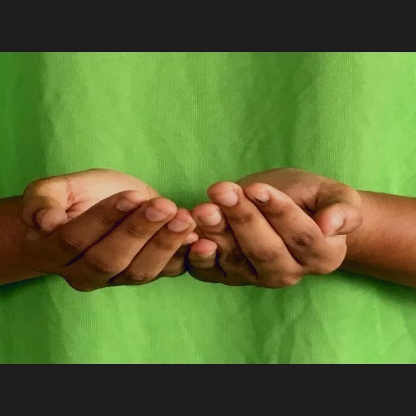
Mudra: Pushpaputa